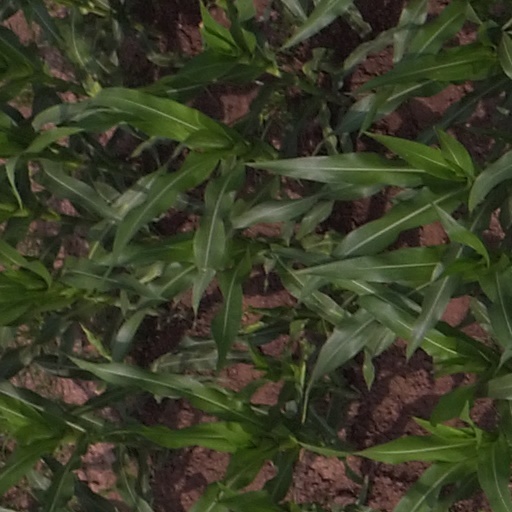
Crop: maize; corn